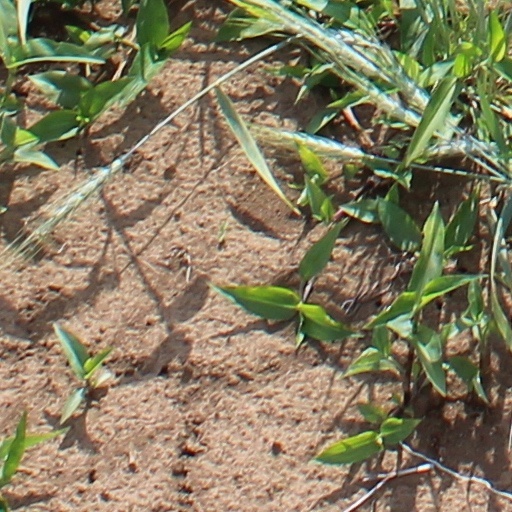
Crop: wheat